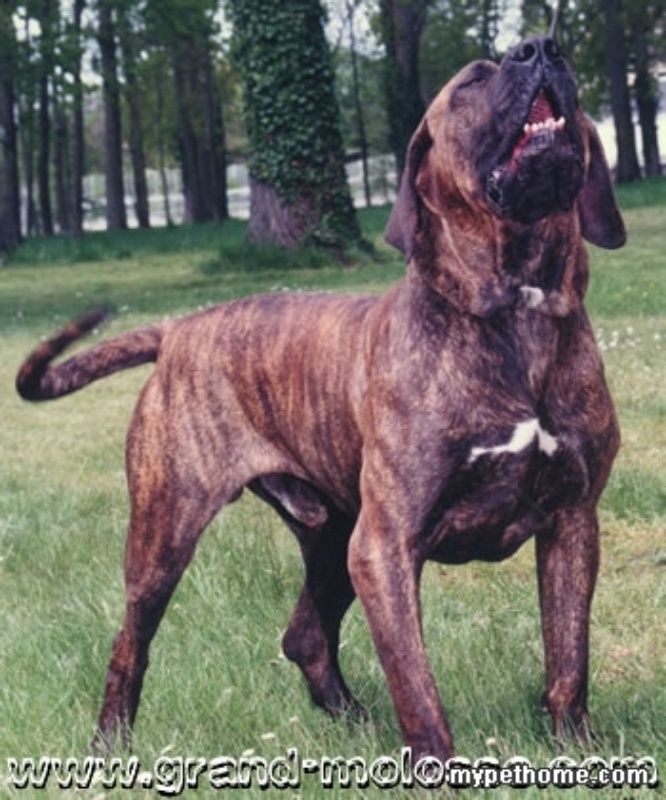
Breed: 220-n000032-Fila_Braziliero